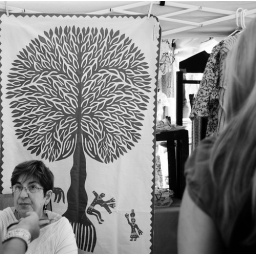
red tree in black and white